Sydney Metro City & Southwest

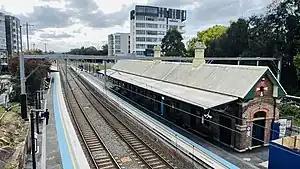
The Sydenham to Bankstown phase of the project involves the conversion and upgrade of large parts of the current suburban Bankstown line to rapid transit standards

Planning approval of the upgrade of Bankstown line between Sydenham and Bankstown was received in December 2018. Beginning in December 2019, the Bankstown line between and and the Illawarra railway line between and was closed during certain periods in order to allow the Bankstown line to be converted and upgraded to metro standards.